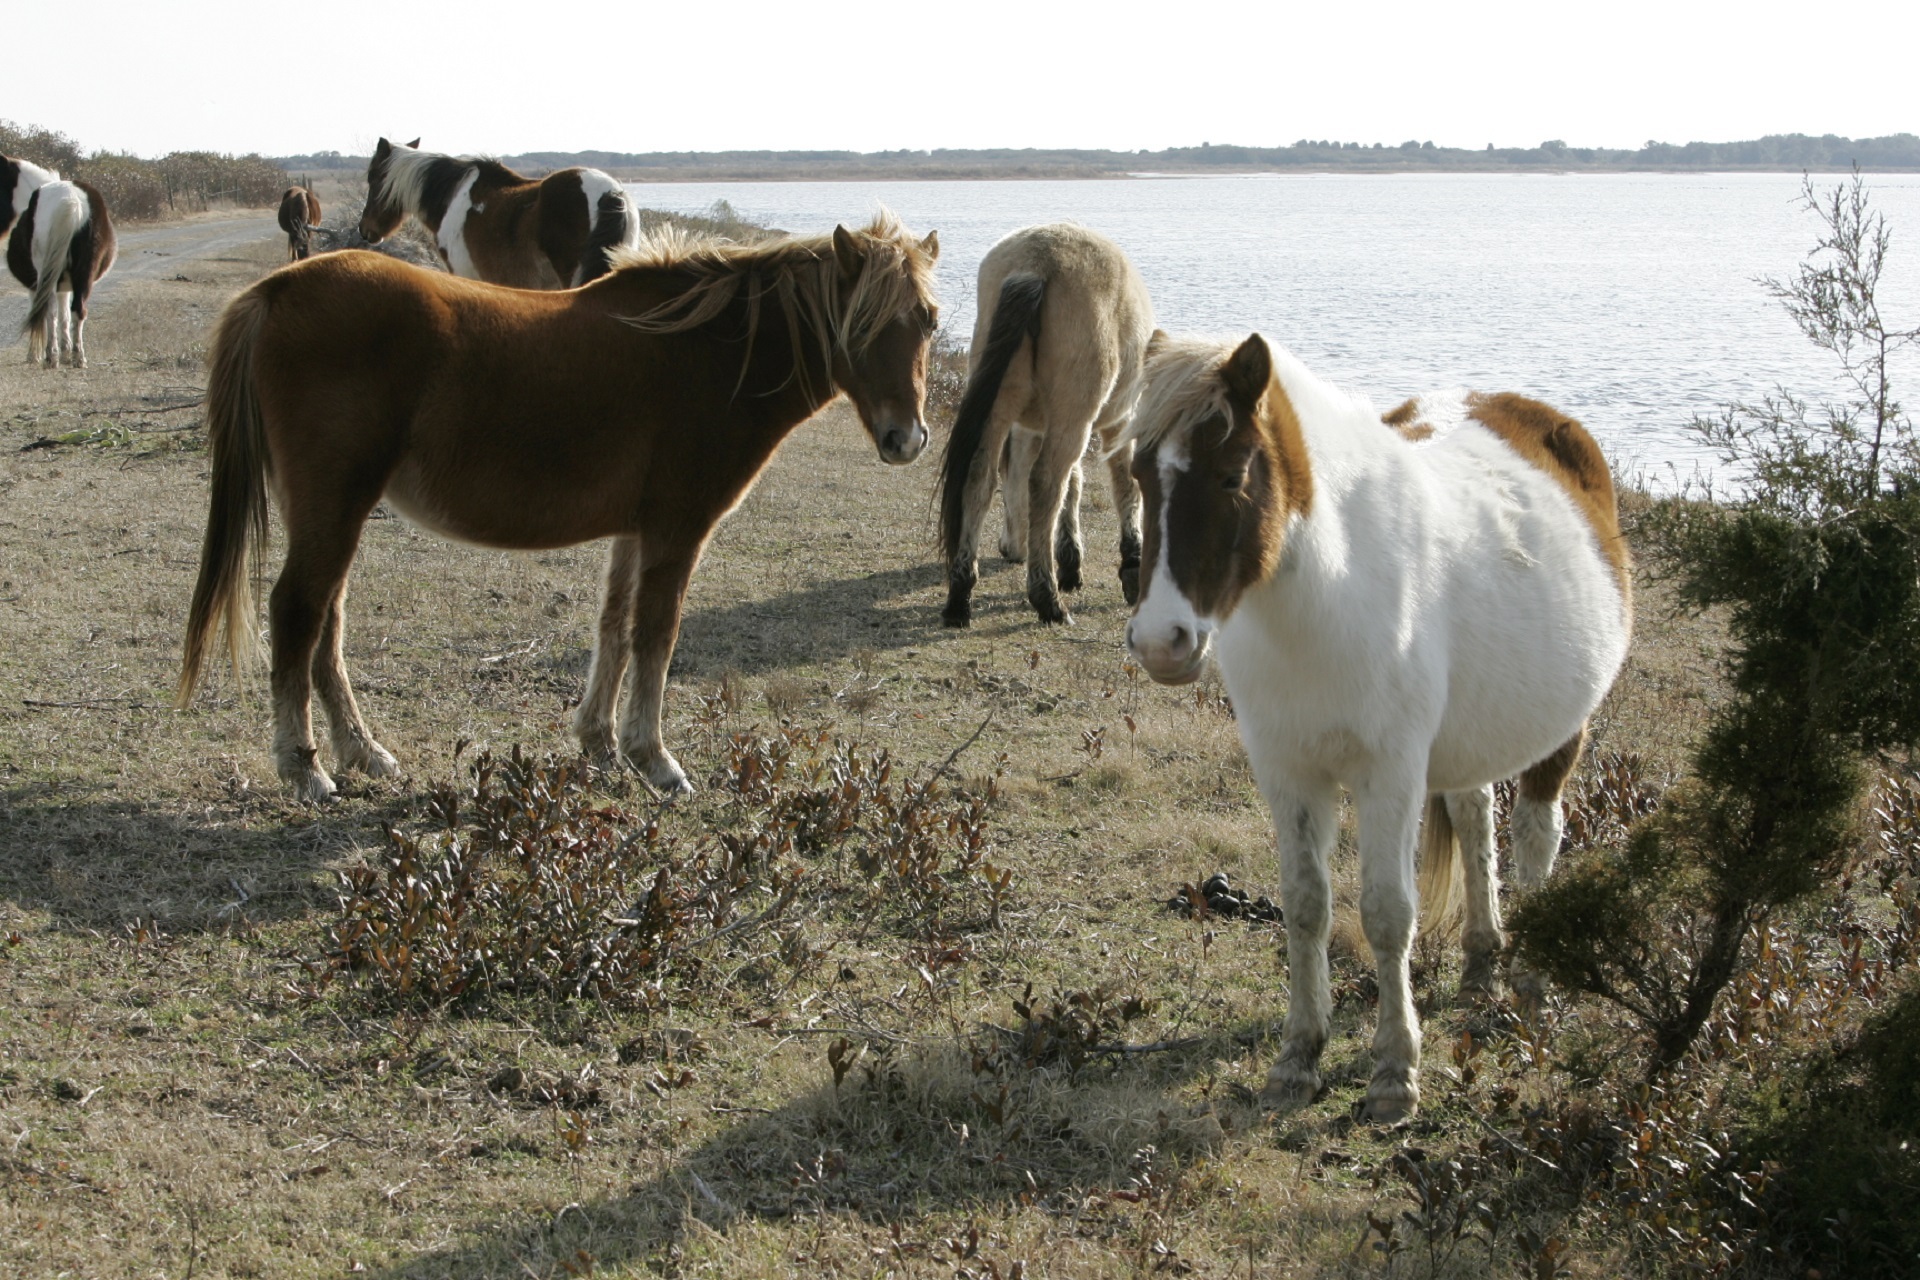
nature, meadow, shore, wildlife, herd, pasture, grazing, horse, small, usa, mammal, stallion, fauna, vertebrate, mare, foal, ecosystem, ponies, virginia, feral, colt, pack animal, wild ponies, horse like mammal, mustang horse, chincoteague island